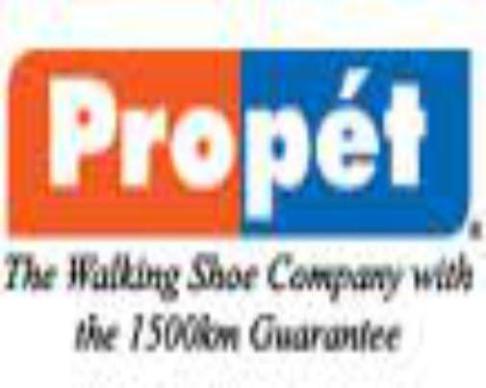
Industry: Clothes